Yurikuma Arashi

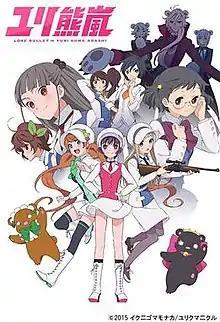
Promotional artwork

is a Japanese "yuri" anime television series produced by Silver Link and directed by Kunihiko Ikuhara. The series was first announced via a website in August 2012, where it was referred to as the "Kunihiko Ikuhara/Penguinbear Project." The series first aired in Japan between January 5, 2015 and March 30, 2015 and is licensed in North America by Funimation. A manga adaptation illustrated by Akiko Morishima was serialized in Gentosha's "Comic Birz" magazine between February 2014 and April 2016 and has been licensed in English by Tokyopop under the title Yuri Bear Storm. The name appears to be a reference to Akira Yoshimura's novelization of the Sankebetsu brown bear incident, , though any more concrete link besides the presence of human-attacking bears is only speculated.